Bernard Krone Holding

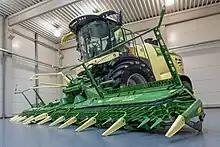
KRONE BiG X 1180

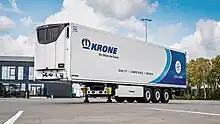
KRONE Cool Liner

In 1963, the Bernard Krone company moved part of its agricultural machinery production to a 5-hectare industrial site in Werlte. The background to the company move was an order for the construction of 20 three-axle trailers. In the same year, the company commenced building its production halls and manufacturing agricultural machinery.